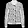
Label: Coat